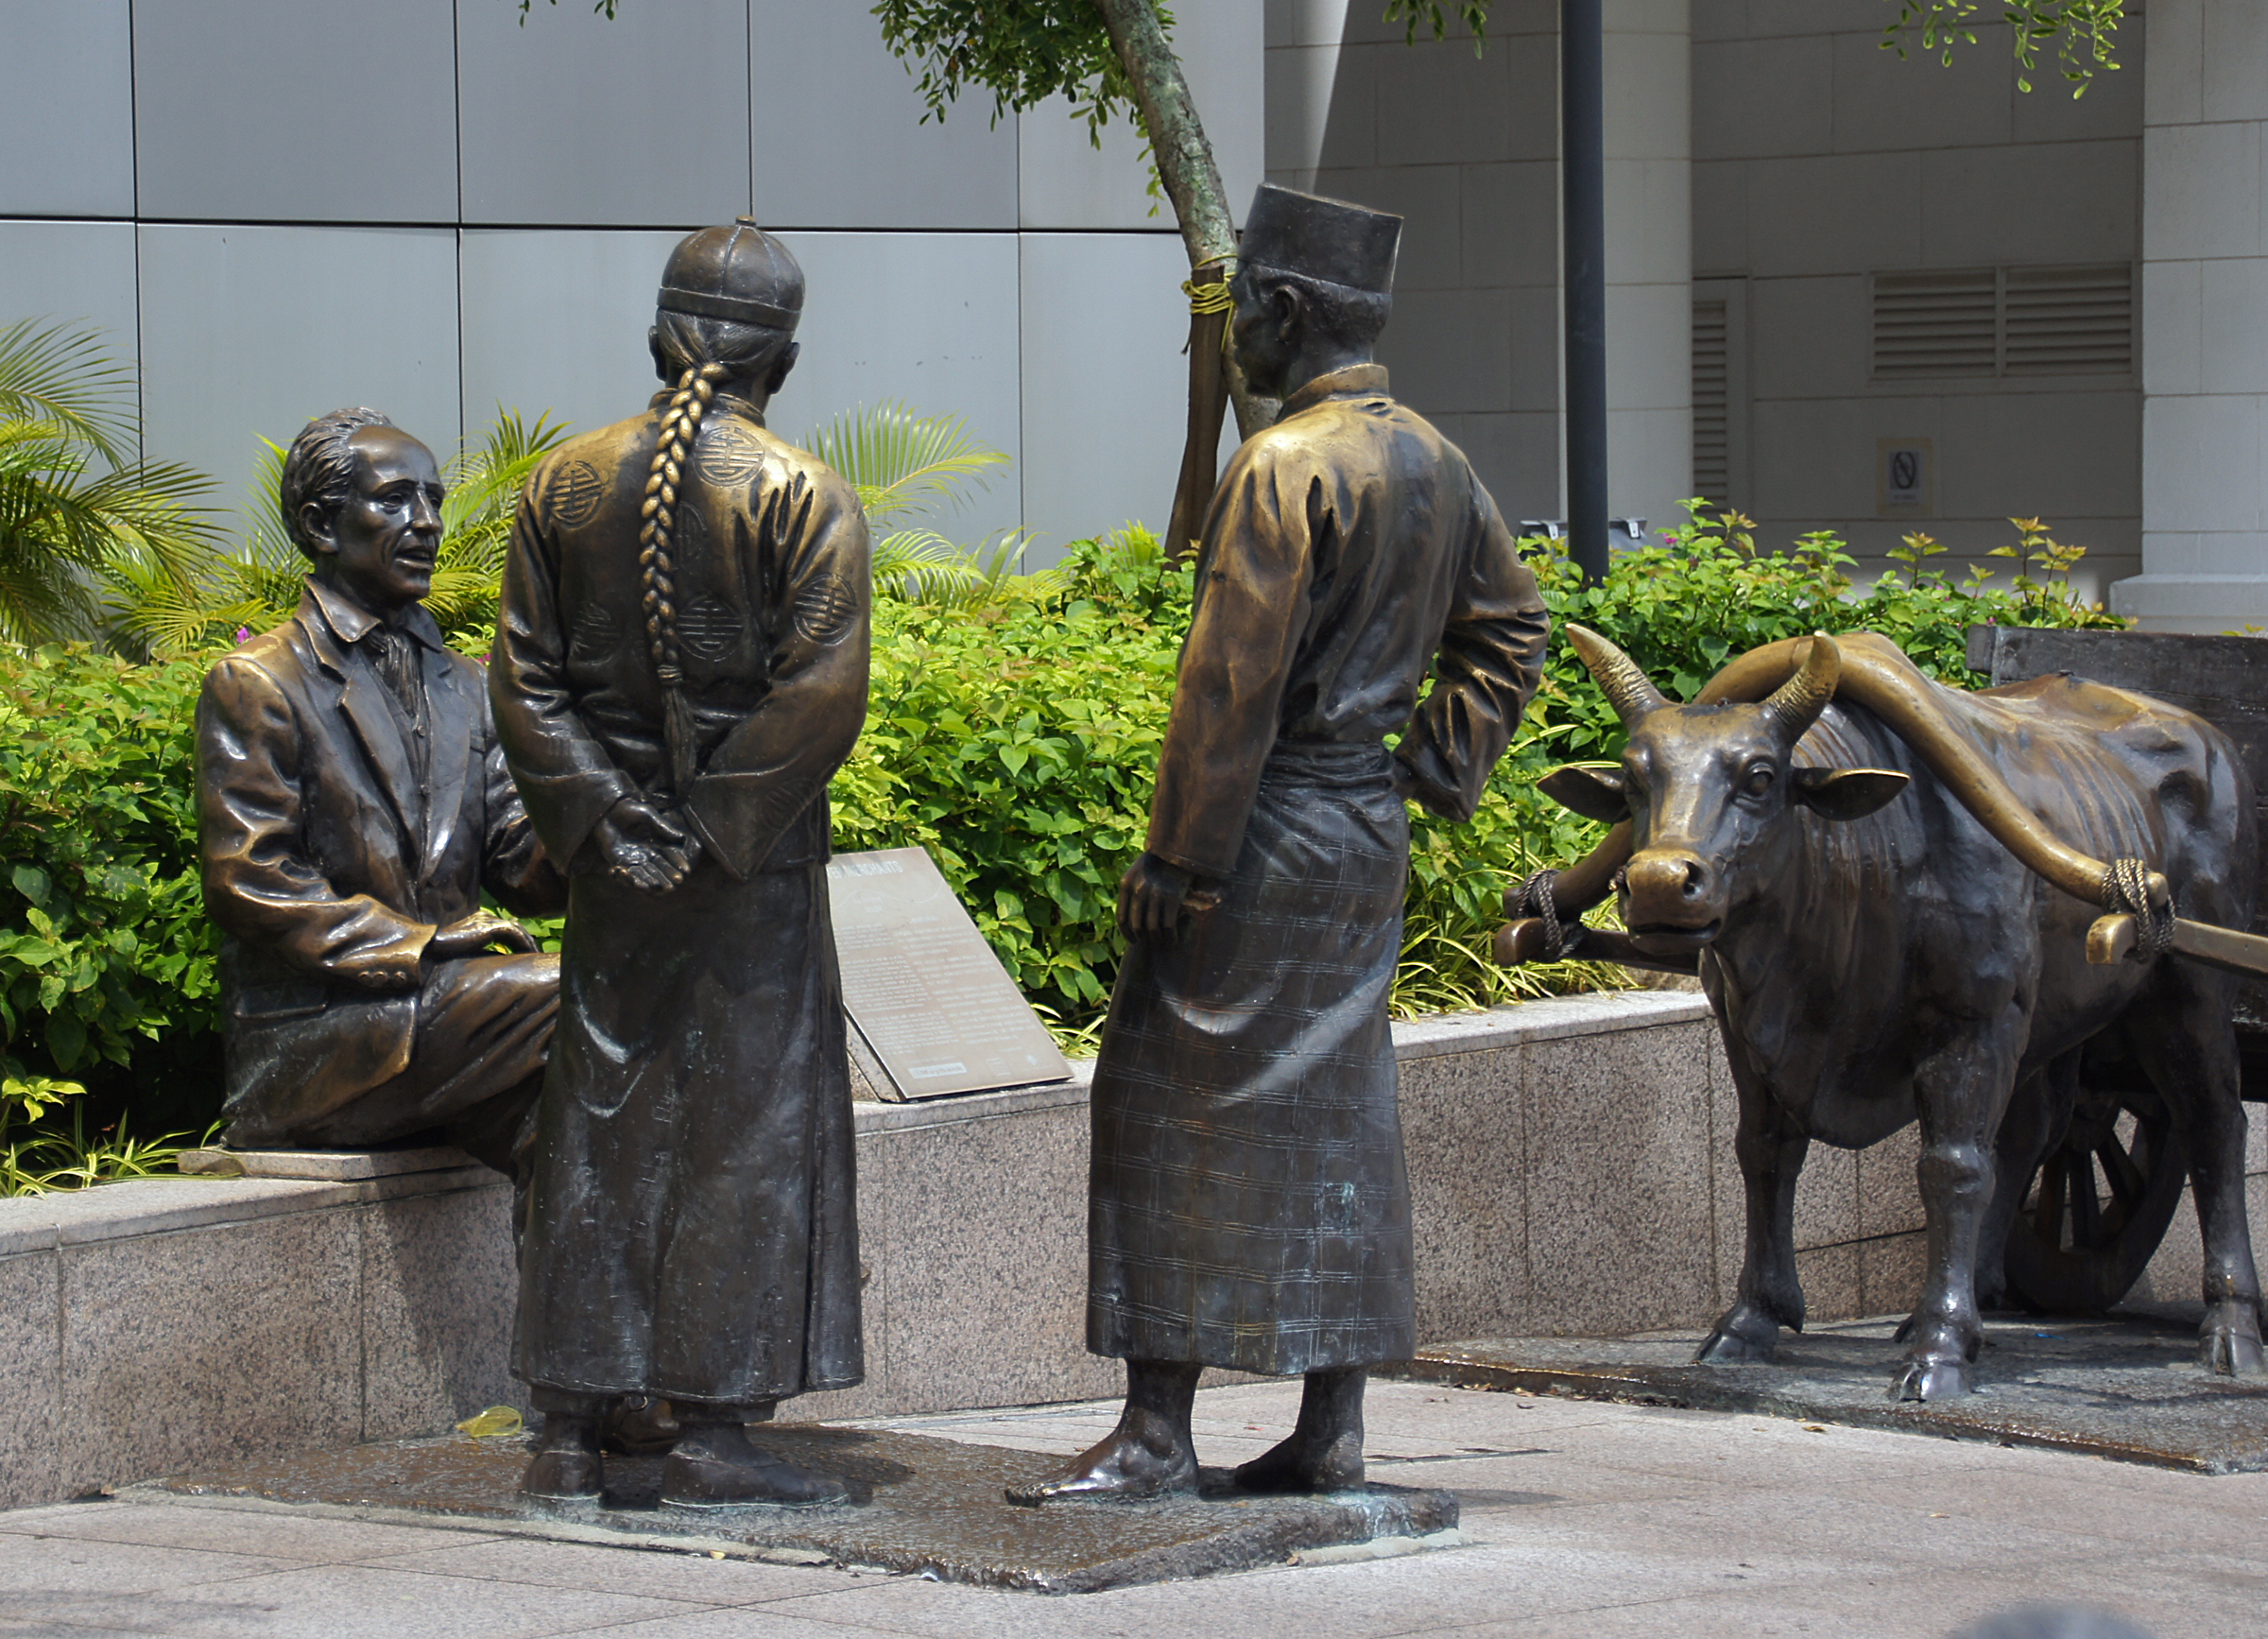
monument, statue, sculpture, memorial, art, publicdomain, stature, publicartsingapore